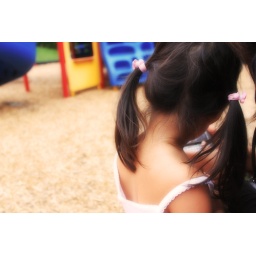
i played pretend between the trees. and fed my houseguests bark and leaves. and laughed in my pretty bed of green